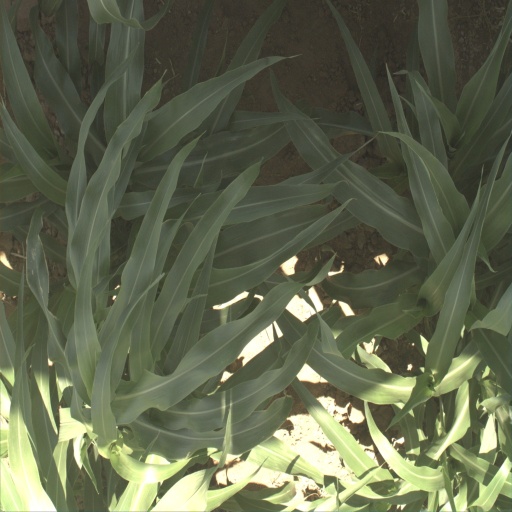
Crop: sorghum